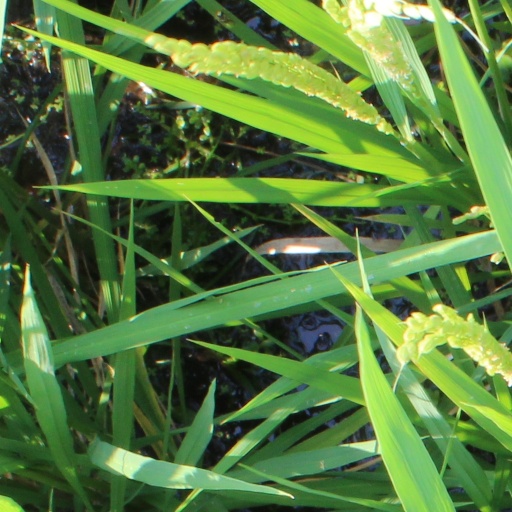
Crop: rice